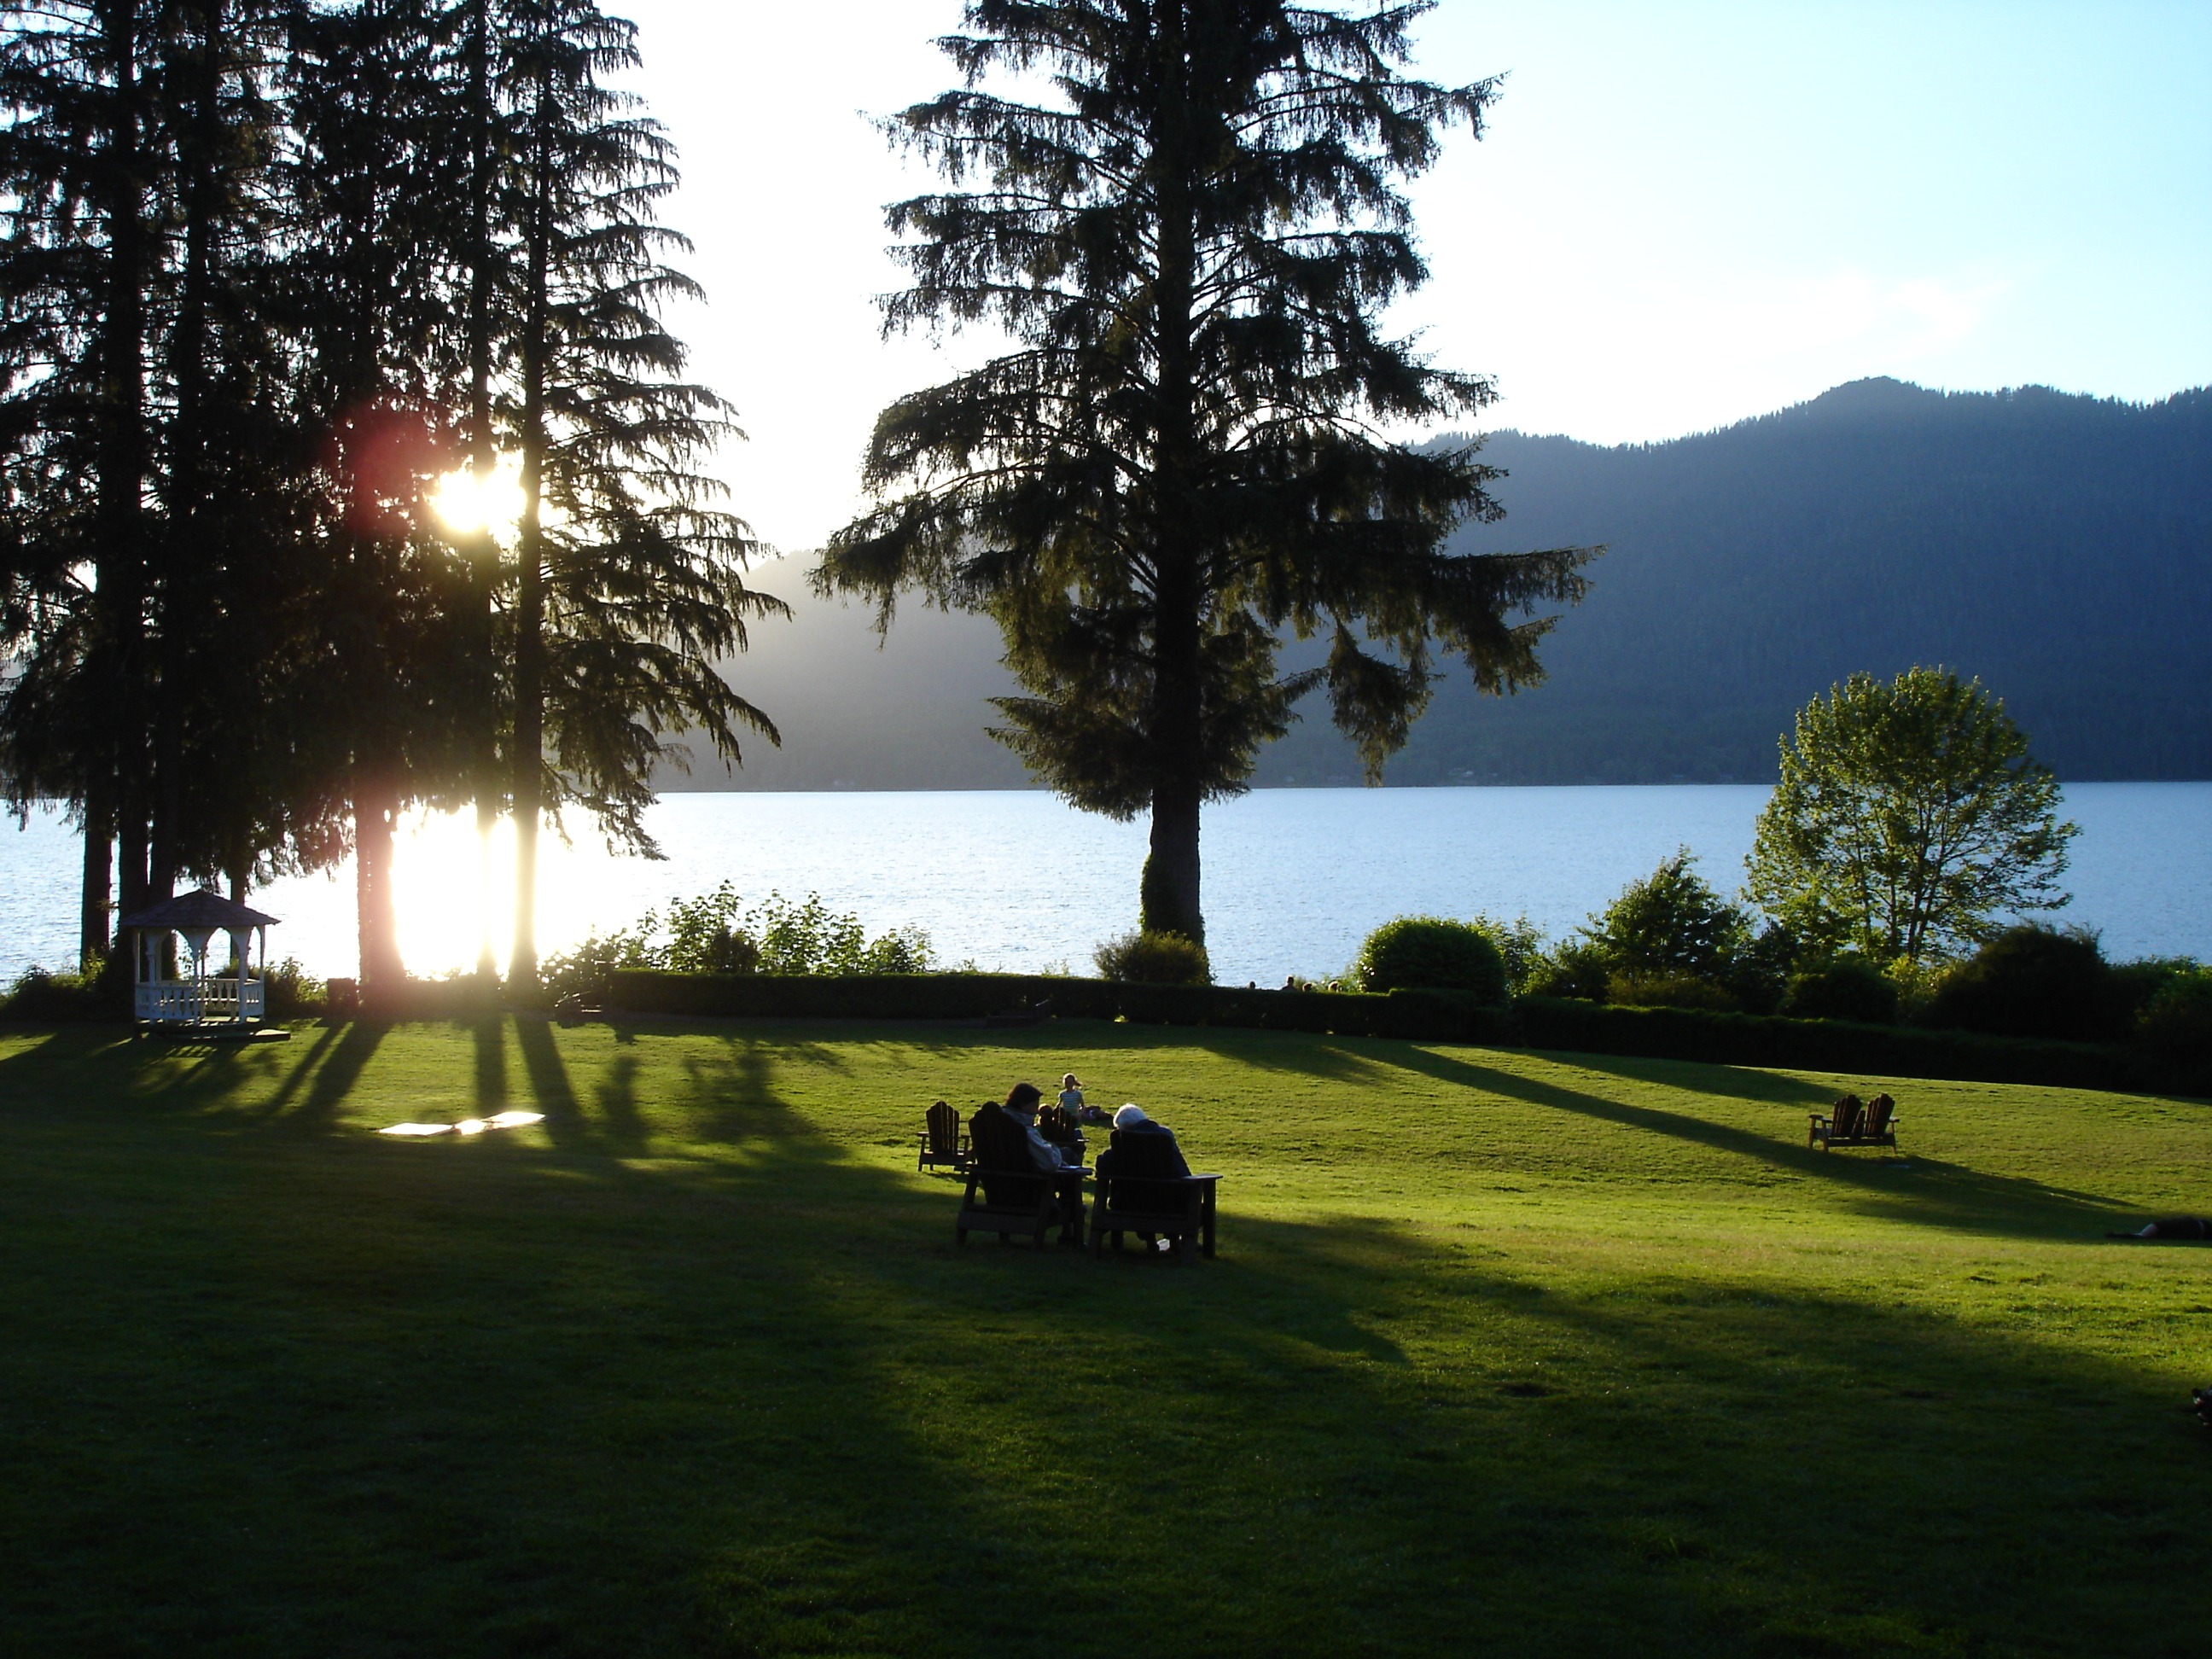
landscape, tree, water, nature, grass, sunlight, morning, hill, view, dusk, golf course, trees, lakes, woody plant, lake quinault, lake quinault lodge